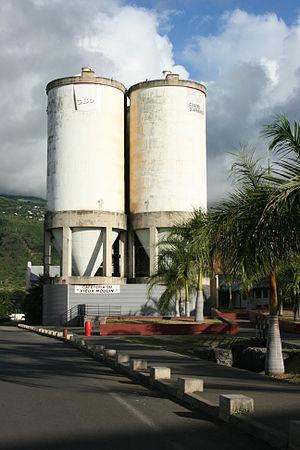
Anciens silos marqués du logo de CBo Territoria, à Saint-Paul de La Réunion.
CBo Territoria est une société immobilière créée en 2004.
Savanah, ou Savanna, est une localité de l'île de La Réunion, département d'outre-mer français dans le sud-ouest de l'océan Indien. Elle constitue un quartier du nord-est de la commune de Saint-Paul qui s'est développé autour de l'ancienne usine sucrière de Savanah.